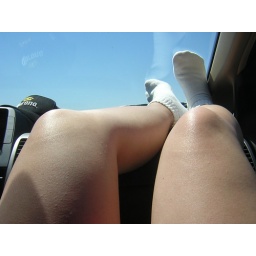
trying to get some color in passenger seat on the way home